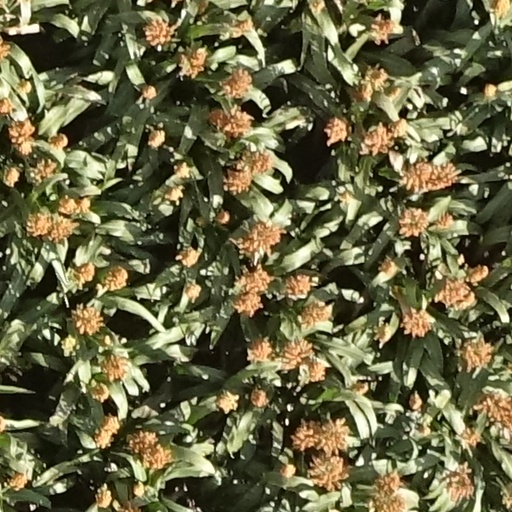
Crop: sorghum